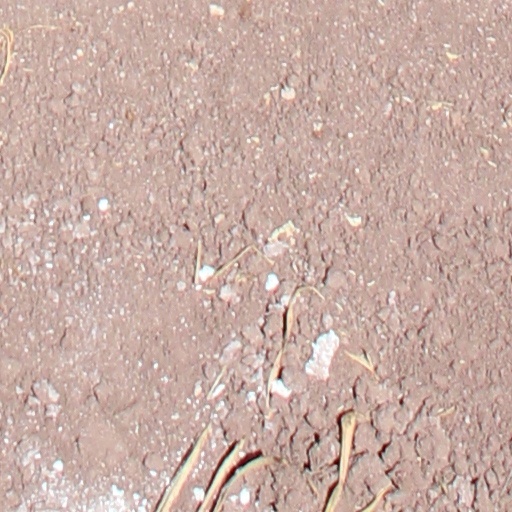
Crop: wheat